Answer in natural language. Considering the relative positions, is white rectangular dining table above or below low brown storage unit? Choose between the following options: below or above
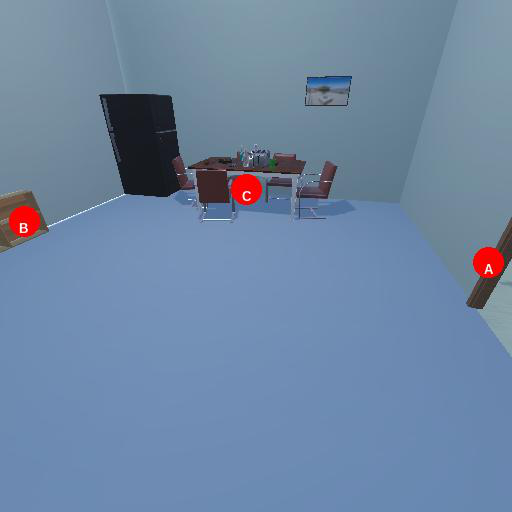
<answer>above</answer>